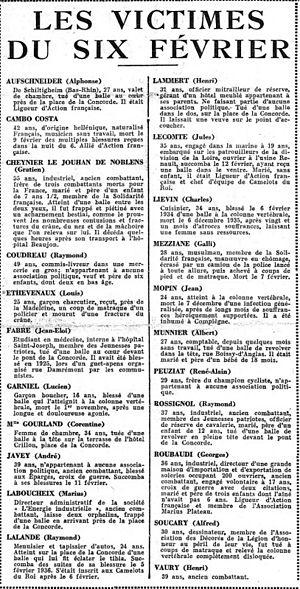
L'Action française est une école de pensée et un mouvement politique nationaliste et royaliste d'extrême droite, soutien de la maison d'Orléans, qui s’est principalement développé dans la première moitié du XXᵉ siècle en France.
La date du 6 février 1934 fait référence à une manifestation antiparlementaire organisée à Paris devant la Chambre des députés par des groupes de droite, des associations d'anciens combattants et des ligues d’extrême droite pour protester contre le limogeage du préfet de police Jean Chiappe à la suite de l'affaire Stavisky.